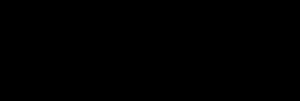
Les Carnets d'Adolf Hitler sont un journal intime prétendument tenu par Adolf Hitler, mais en réalité écrit par le faussaire Konrad Kujau entre 1978 et 1983. La soixantaine de carnets composant le journal fut achetée en 1983 pour plus de 9,3 millions de Deutsche Marks par le magazine ouest-allemand Stern, qui en céda les droits de publication à différents organes de presse dans le monde. La publication des carnets fut annoncée lors d'une conférence de presse au cours de laquelle plusieurs historiens – dont deux avaient auparavant authentifié les carnets – émirent des doutes sur leur authenticité. Aucun examen scientifique sérieux n'avait été effectué avant la conférence de presse, et les analyses postérieures confirmèrent que les carnets étaient des faux.